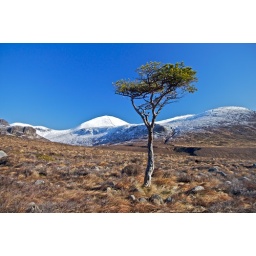
lone pine tree Slieve donard in background